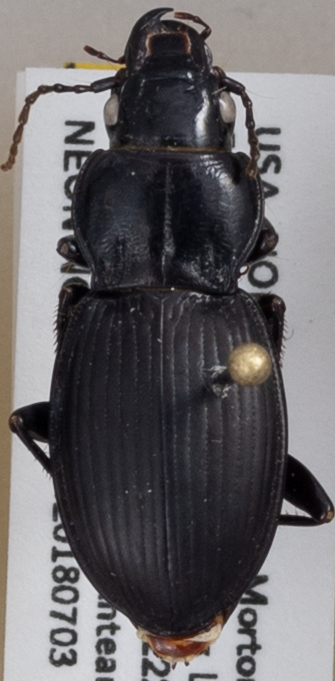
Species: Cyclotrachelus torvus
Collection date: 2018-07-03
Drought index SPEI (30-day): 1.302
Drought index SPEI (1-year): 0.438
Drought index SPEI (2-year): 0.086